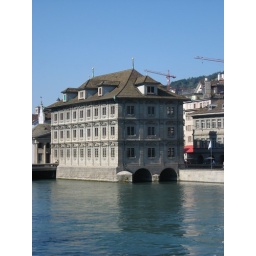
There was a place to park boats underneath this building